Murder of Simon Shotton

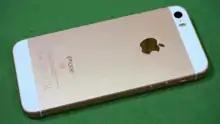

Immediately after Shotton's death, Atkins told Pereira that he was going to "deal with this" and that she did not have to worry about anything, with Atkins telling her: . He told Pereira: , telling her that all she had to do was . Pereira later stated that she was "shocked", not wanting Shotton hurt or killed.